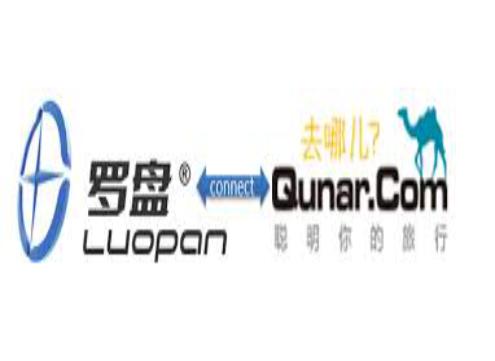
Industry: Leisure